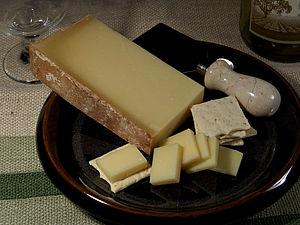
Beaufort est l'appellation d'origine d'un fromage au lait cru de vache, à pâte pressée cuite, élaboré en Savoie en France. La production du lait et sa transformation s'effectuent dans une aire comprenant la région du Beaufortain d'où il tire son nom. Il est formé en meule à talon légèrement concave. L'appellation beaufort est préservée commercialement via une Appellation d'origine protégée.